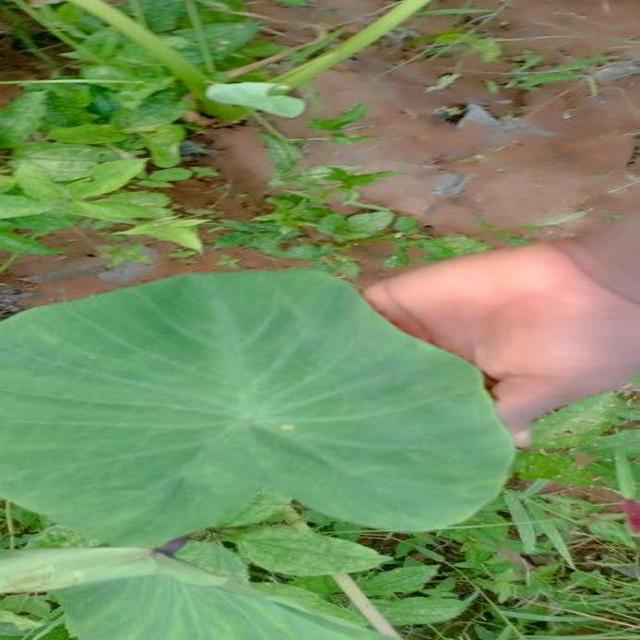
Label: Healthy